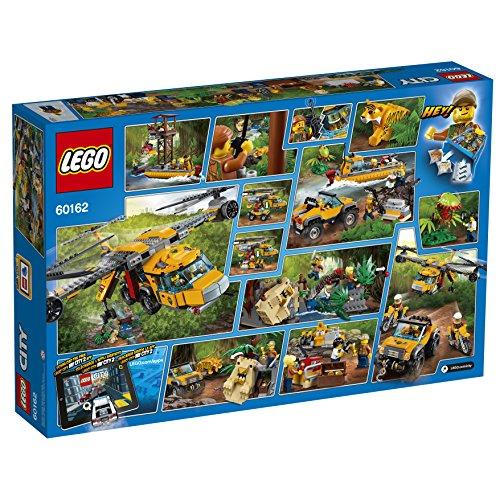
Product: LEGO City Jungle Explorers 6174645 Air Drop Helicopter, Multi
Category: Toys & Games | Building Toys | Building Sets
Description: Features a side-by-side rotor helicopter, work tower, pallet Transporter, 2 motorbikes, Riverboat, buildable Venus flytrap, and a Temple and bridge build.
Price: $13.46 $ 13 . 46
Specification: ProductDimensions:22.9x14.9x4.1inches|ItemWeight:3.26pounds|ShippingWeight:5.05pounds|ASIN:B0744NX8T2|Itemmodelnumber:6174645|Manufacturerrecommendedage:8-12years